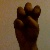
The image shows a hand gesture representing the letter 'E' in Indian Sign Language.